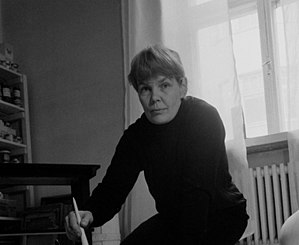
Maija Isola
At work, sitting cross-legged, paintbrush and paintpot in hand
Maija Sofia Isola var en finsk designer af mønstrede tekstiler og skabte over 500 mønstre inklusive Unikko. Hendes farverige designs gjorde møbel- og modevirksomheden Marimekko berømt i 1960'erne. Hun havde også en karriere som billedkunstner.